Stoker's

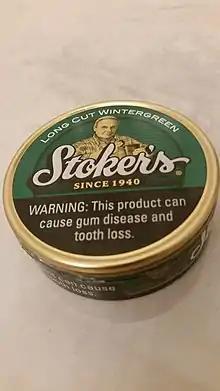
Stoker's Wintergreen can

Stoker's is a brand of smokeless tobacco, specifically dipping tobacco and chewing tobacco, based in the United States.